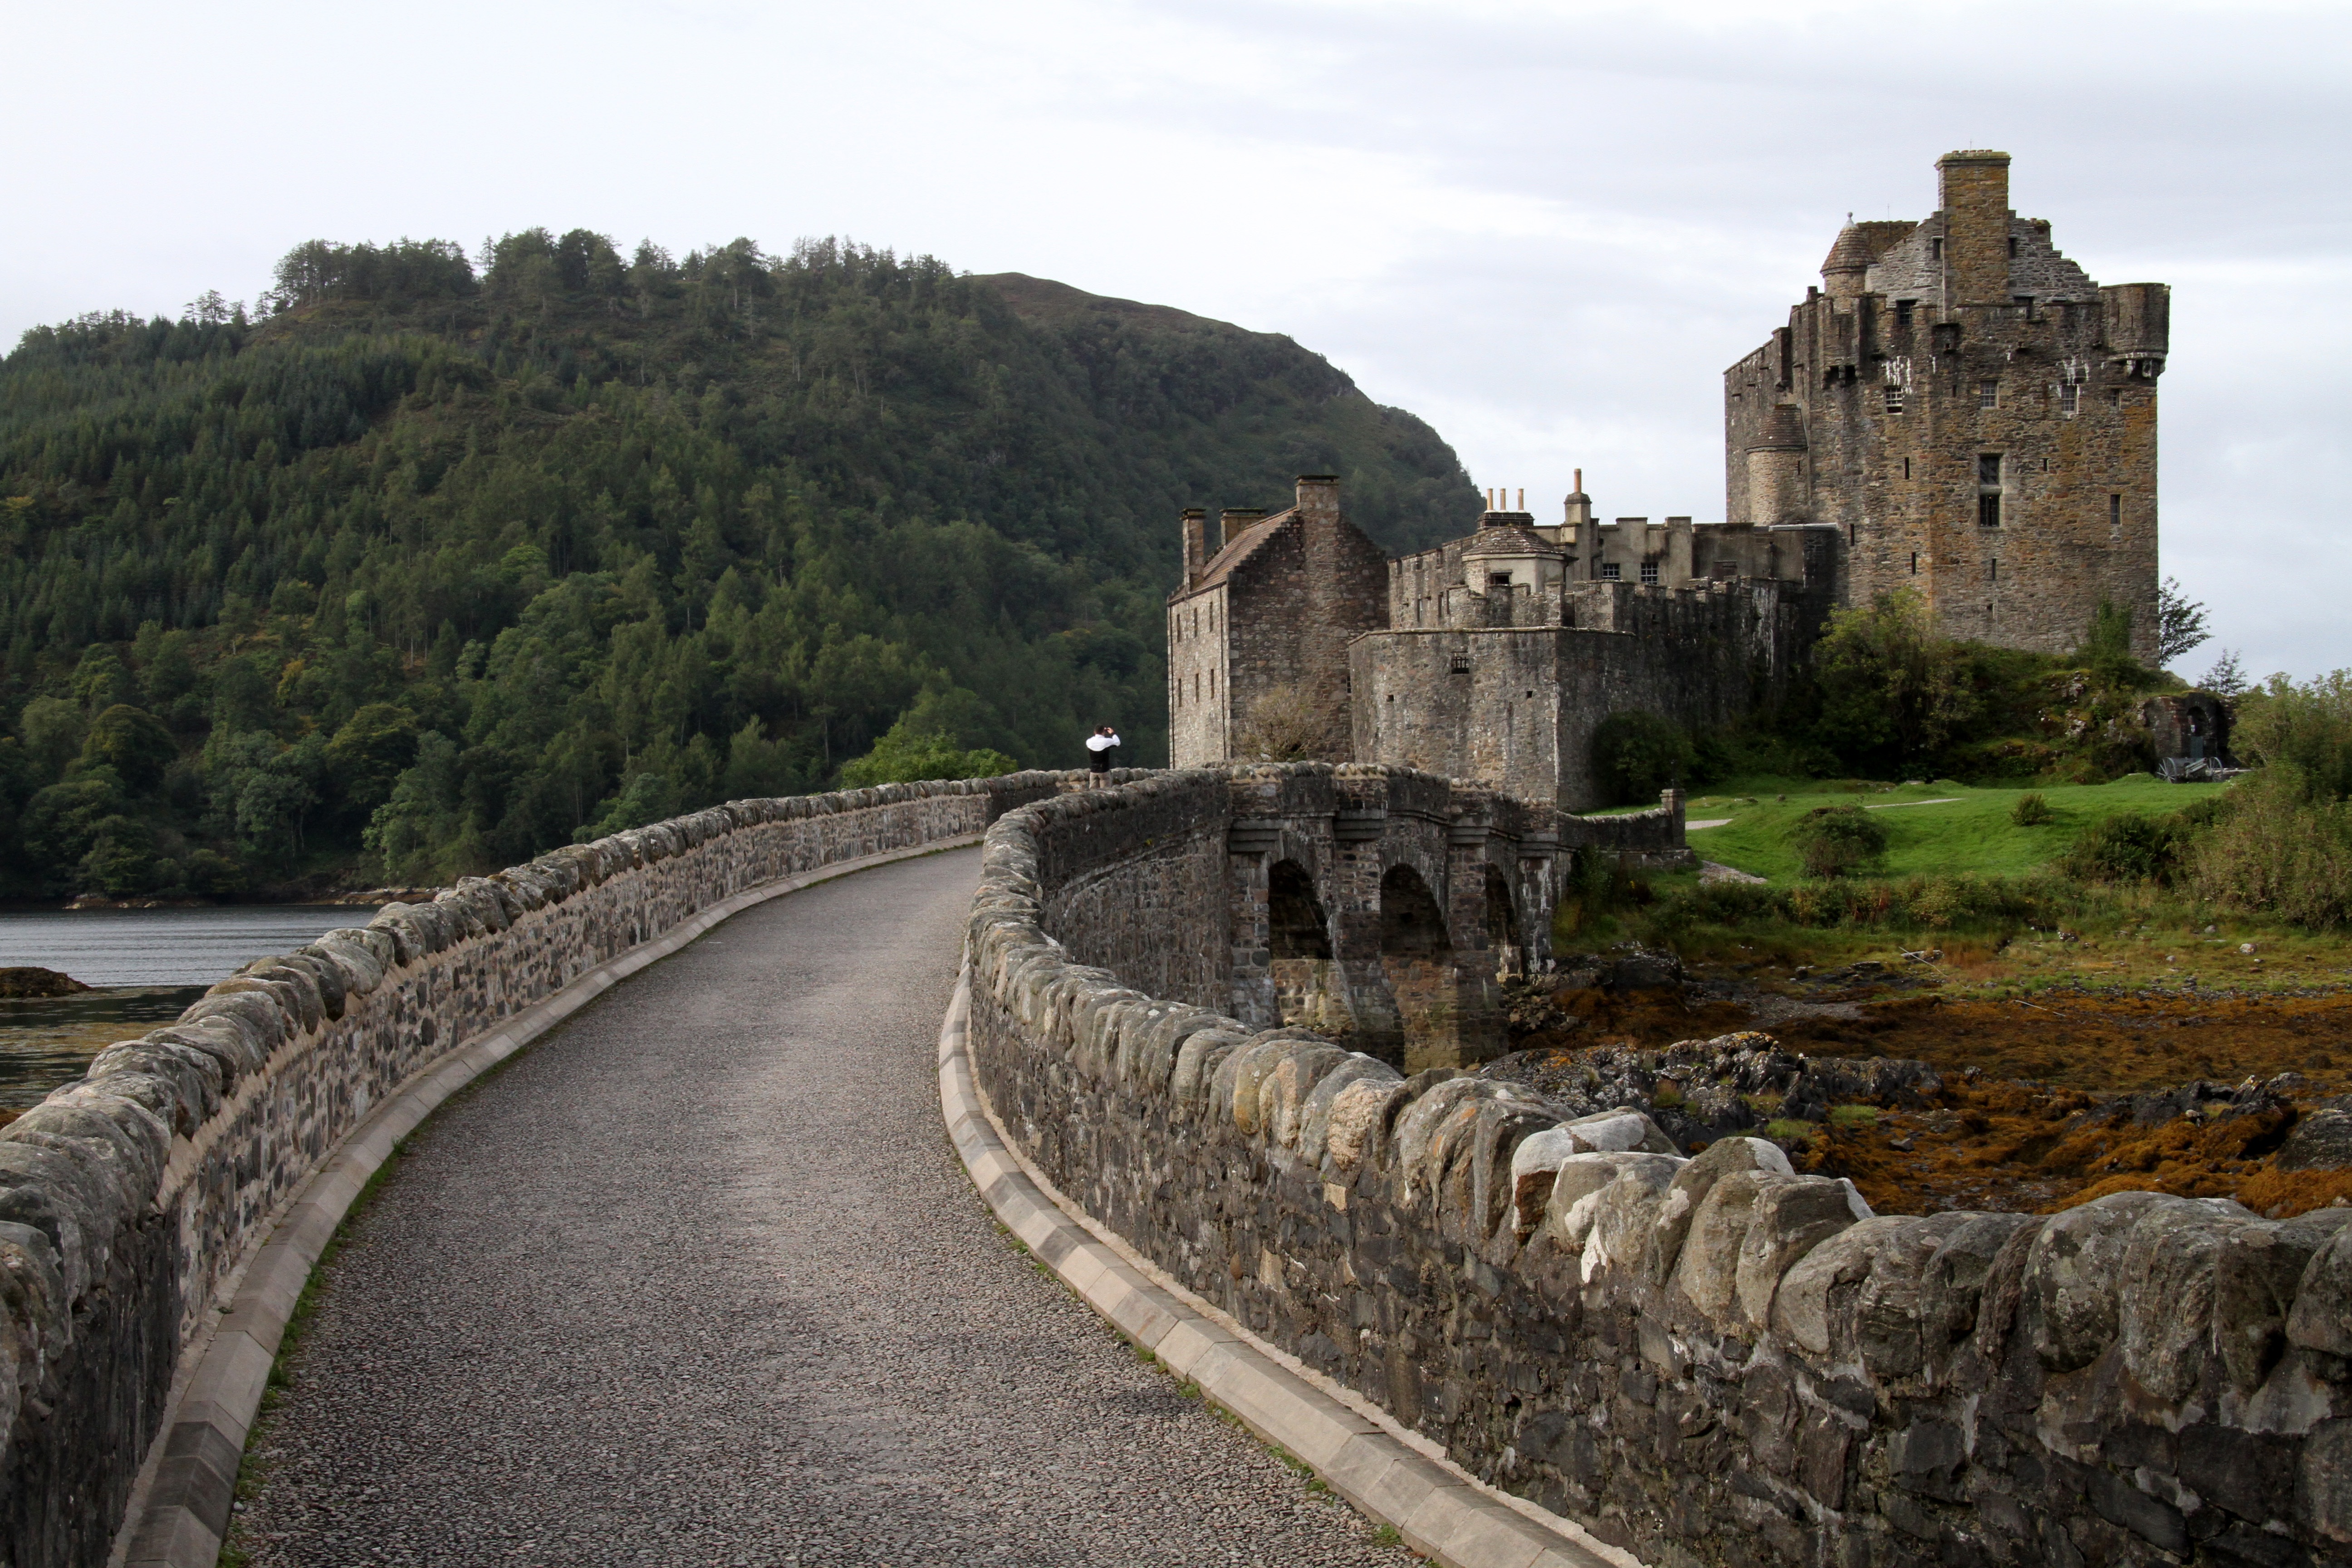
building, chateau, castle, ancient, fortification, tourism, waterway, medieval, ruins, monastery, scotland, highlands, ditch, moat, eilean donan castle, historic site, ancient history